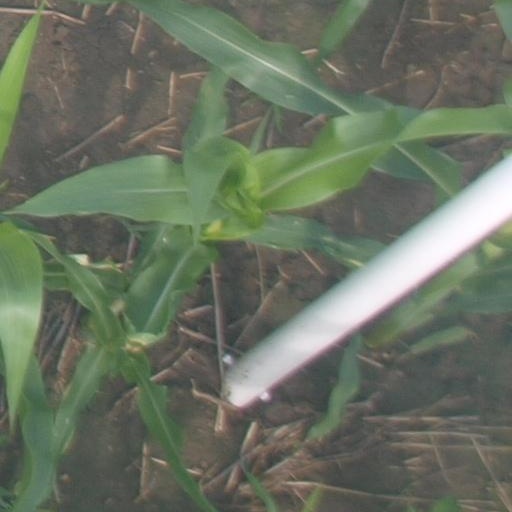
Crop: maize; corn